Höganäs Formation

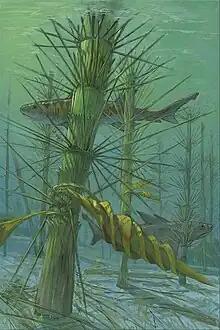
Paleoenvironment Reconstruction

The Höganäs Formation is a Late Triassic to Early Jurassic geologic formation in Skåne, Sweden. The formation is mostly known for its incredible flora collection from the Bjuv member, composed of over 110 species, and also includes several vertebrate remains, such as fishes, amphibians and dinosaur tracks & remains, although none have yet been referred to a specific genus. It´s regional equivalent is the Zagaje Formation in Poland.